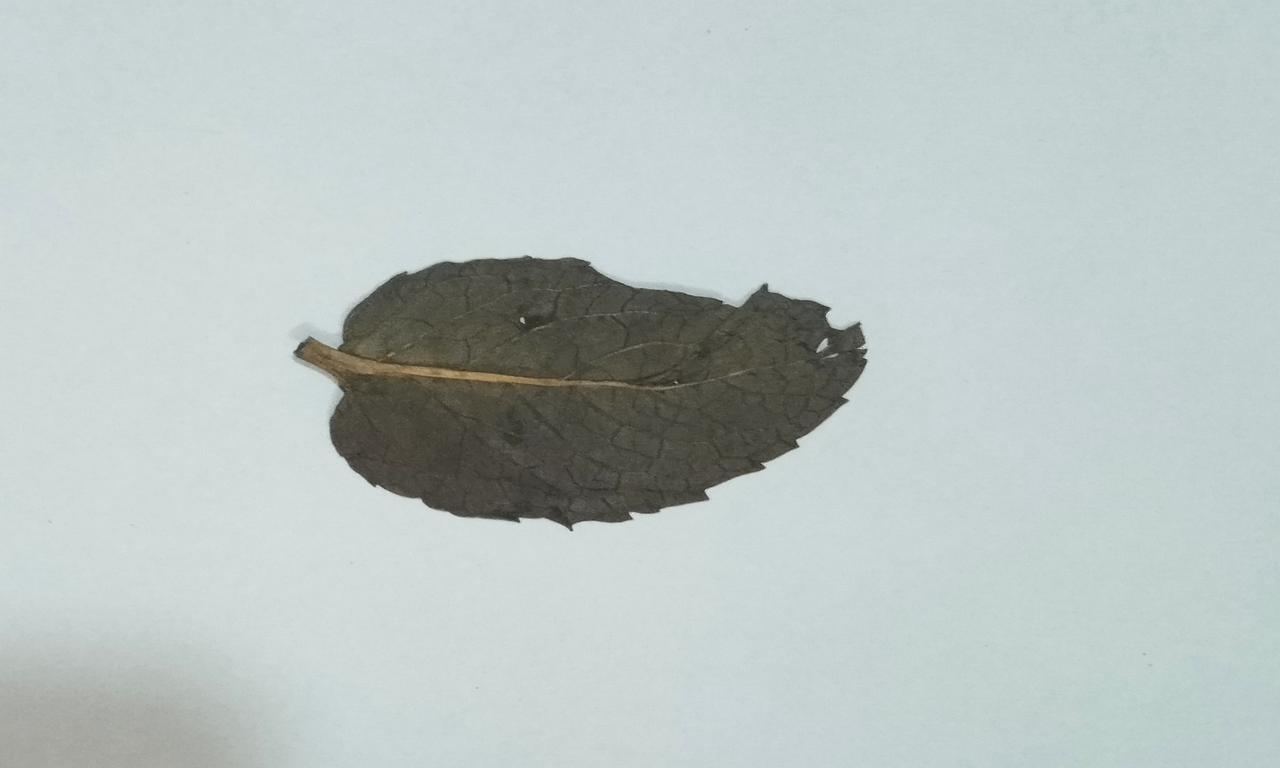
Label: Dried